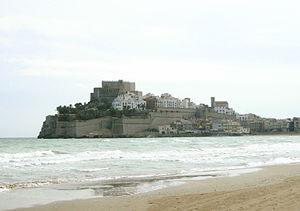
Peñiscola - en automne.